Laal Ishq (film)

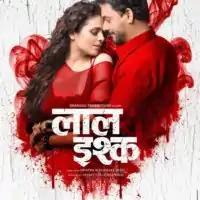

Laal Ishq is a 2016 Indian Marathi-language romance mystery thriller film, directed by Swapna Waghmare Joshi and produced by Sanjay Leela Bhansali and co-produced by Shabina Khan under the Bhansali Productions banner. The film was scheduled for release on 27 May 2016.